Brown B-3

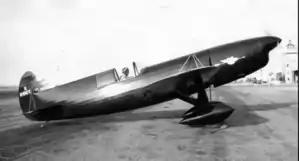
Brown B-3, c. 1942

The Brown B-3 was a 1930s American single-seat touring monoplane and air racer built by the Lawrence Brown Aircraft Company. Only one aircraft was built.